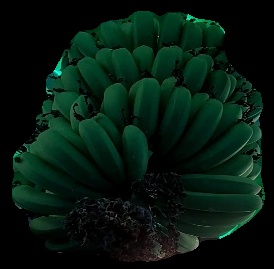
Variety: pachbale
Grade: grade1